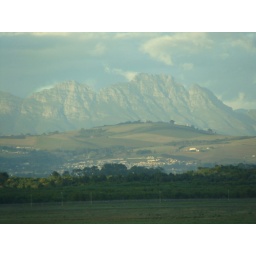
A view of table mountain in the sunset